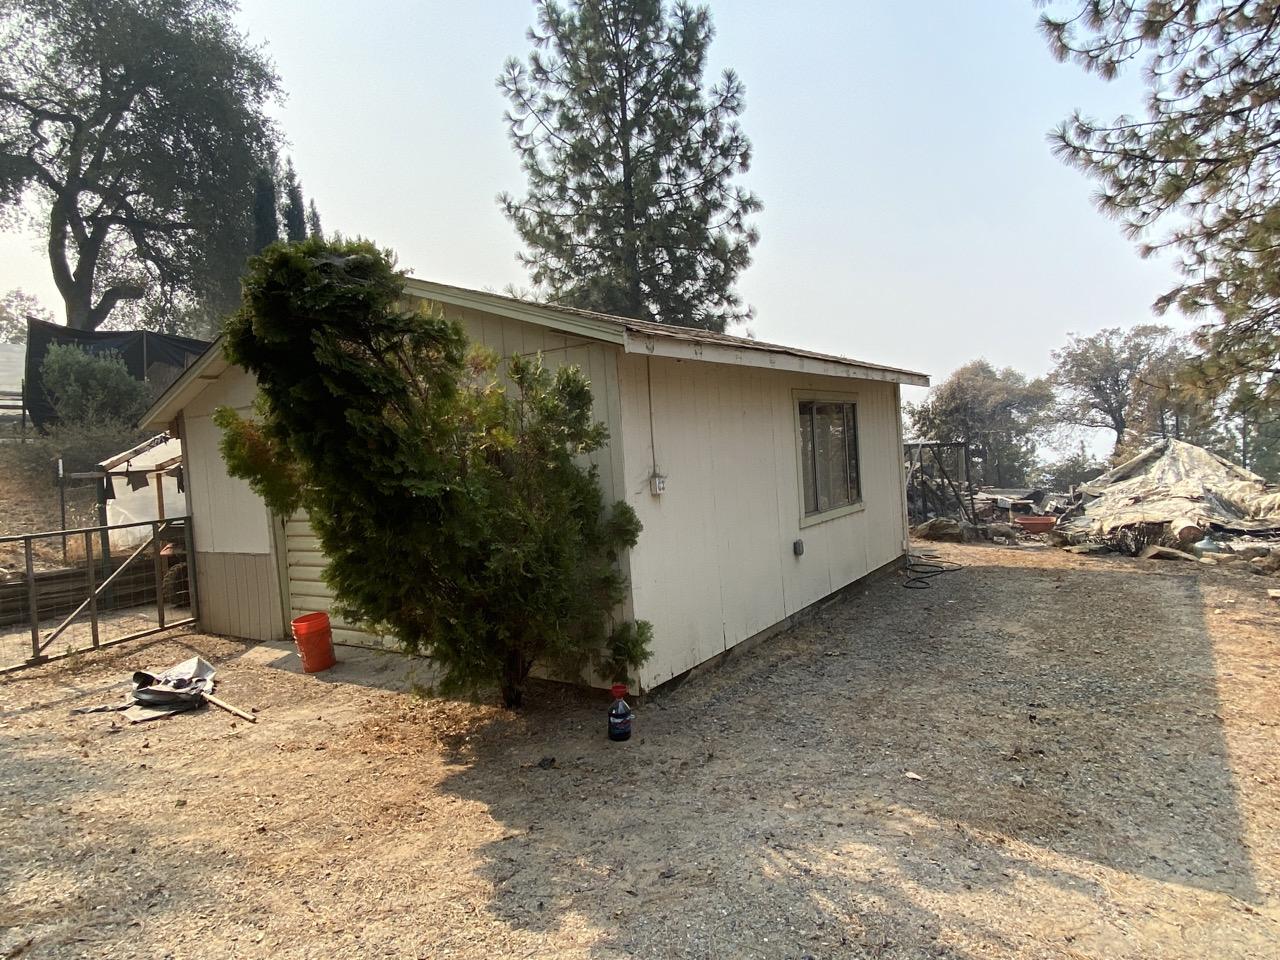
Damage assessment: no_damage